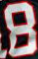
Number: 8